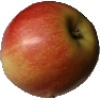
Label: Apple Red 2